Early life and career of Joe Biden

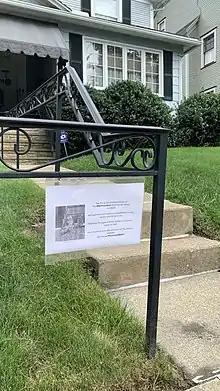
Sign at the childhood home of Joe Biden in Scranton

Biden was born on November 20, 1942, at St. Mary's Hospital in Scranton, Pennsylvania, to Catherine Eugenia "Jean" Biden née Finnegan (1917-2010) and Joseph Robinette Biden Sr (1915-2002). He was the first of four siblings in a Catholic family, with a sister, Valerie (1945), and two brothers, James (1949) and Francis (1953), following. Biden's mother was of Irish descent, with roots variously attributed to County Louth or County Londonderry, while his father had English, French, and Irish ancestry. His maternal great-grandfather, Edward Francis Blewitt, was a Pennsylvania state senator. His maternal grandfather was a graduate of Santa Clara University in California, where he was "an acclaimed quarterback" before returning to Scranton to work for local oil and gas companies, then as a newspaper librarian for the remainder of his career.